Musical Dome

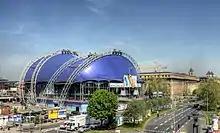
The Musical Dome in 2010

The Musical Dome (2012 to 2015: Oper am Dom) is a 1,640-seat theatre in Cologne, North Rhine-Westphalia, Germany. It opened in October 1996.